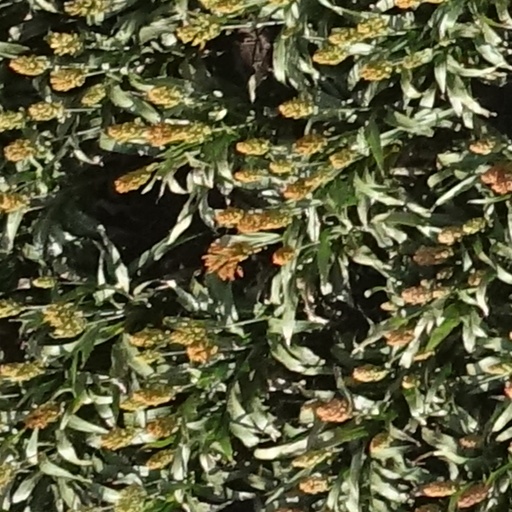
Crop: sorghum